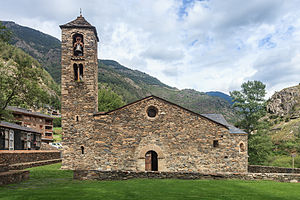
Andorra / Demografi / Sprog
Kirken Sant Martí de la Cortinada i Ordino er i romansk stil fra det 12. århundrede.
Andorra, officielt Fyrstendømmet Andorra, er et lille land, som ligger mellem Frankrig og Spanien i den østlige del af bjergkæden Pyrenæerne. Gennem århundreder har Andorra været et diarki med to samfyrster som statsoverhoveder: biskoppen af Urgell og Frankrigs statsoverhoved. Ordningen med to samfyrster blev traktatfæstet i 1278. Først i 1993 blev landet en suveræn stat efter at have indgået en aftale om dette med Frankrig og Spanien. Dermed blev Andorra et fuldgyldigt medlem af det internationale samfund og blev optaget som medlem i FN, Europarådet og en række andre internationale mellemstatslige organisationer.